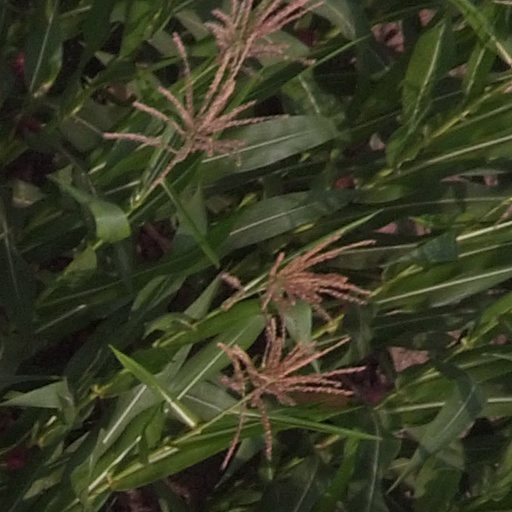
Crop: maize; corn